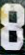
Number: 8